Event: Nepal Earthquake
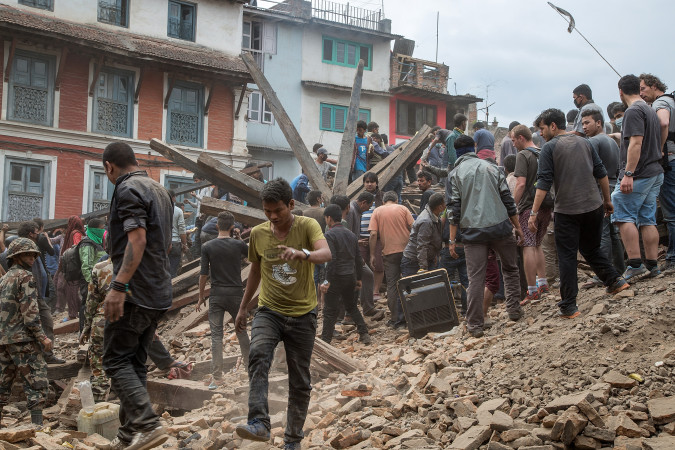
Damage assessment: damage